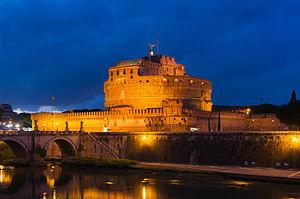
Le Château Saint-Ange à la nuit tombante, Rome, Italie